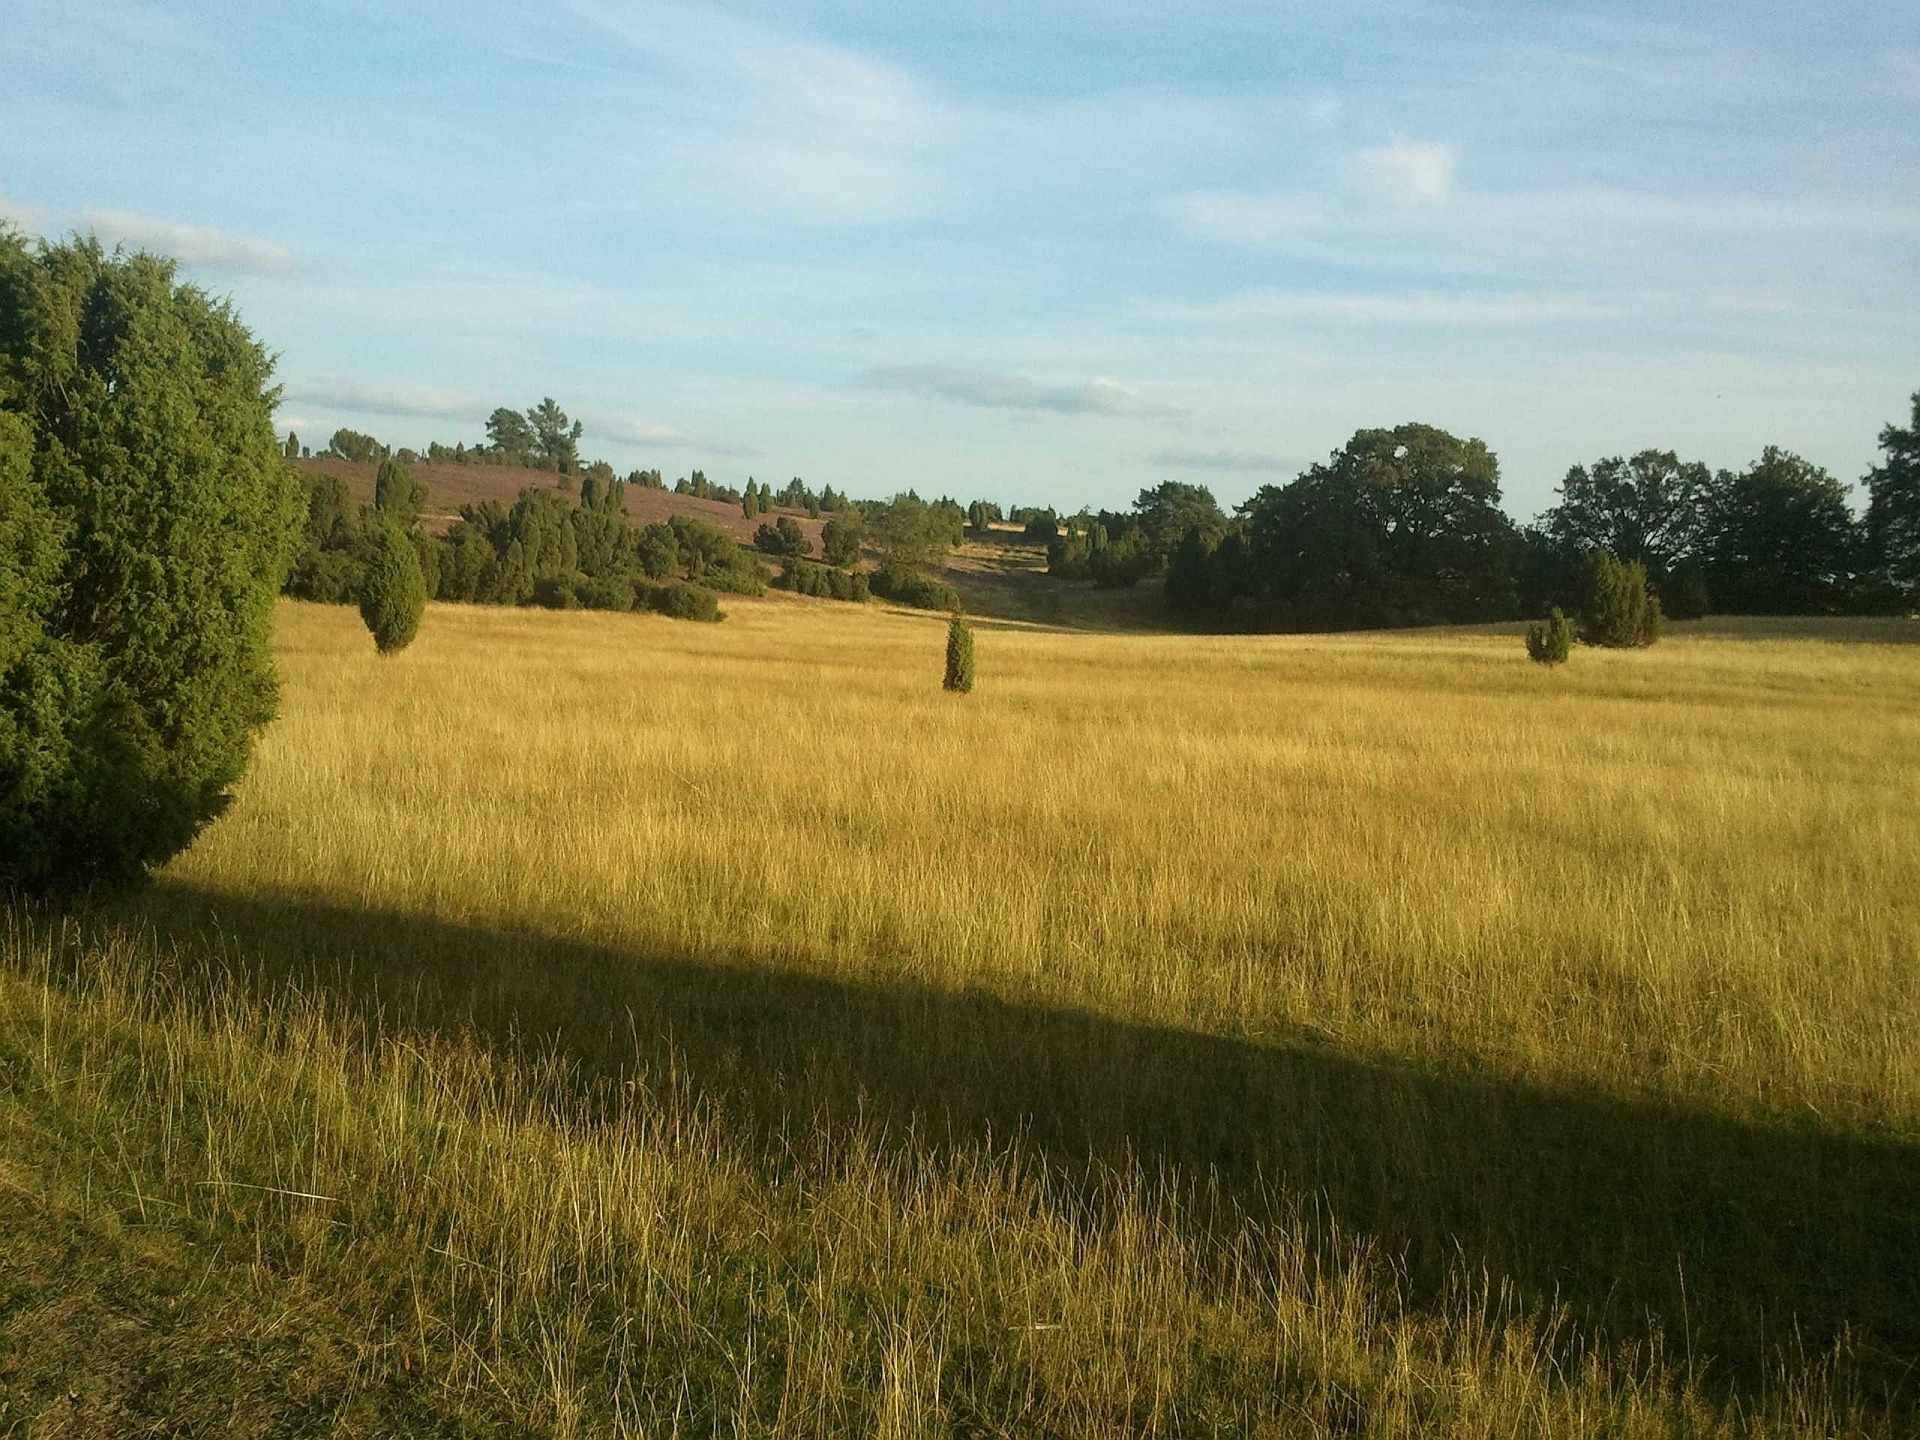
landscape, tree, nature, grass, marsh, plant, field, farm, lawn, meadow, prairie, hill, pasture, agriculture, savanna, plain, grassland, wetland, germany, habitat, ecosystem, heide, steppe, rural area, paddy field, natural environment, grass family, l nbeburger heath